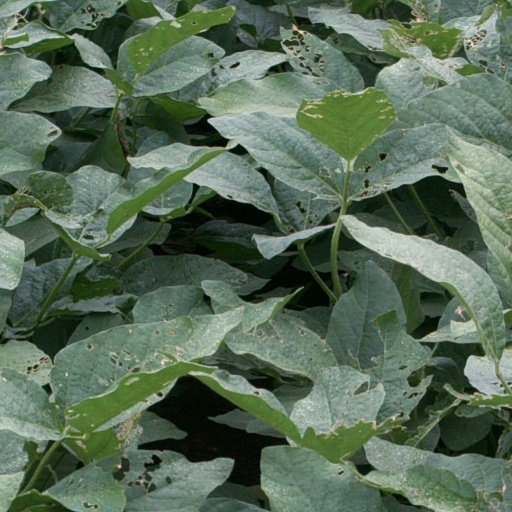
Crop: soybean